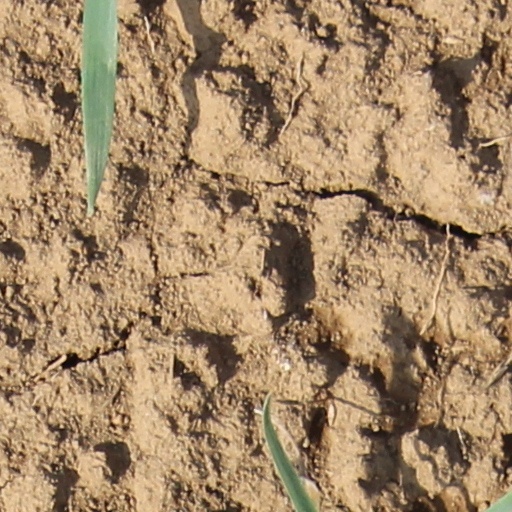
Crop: wheat